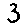
Label: 3